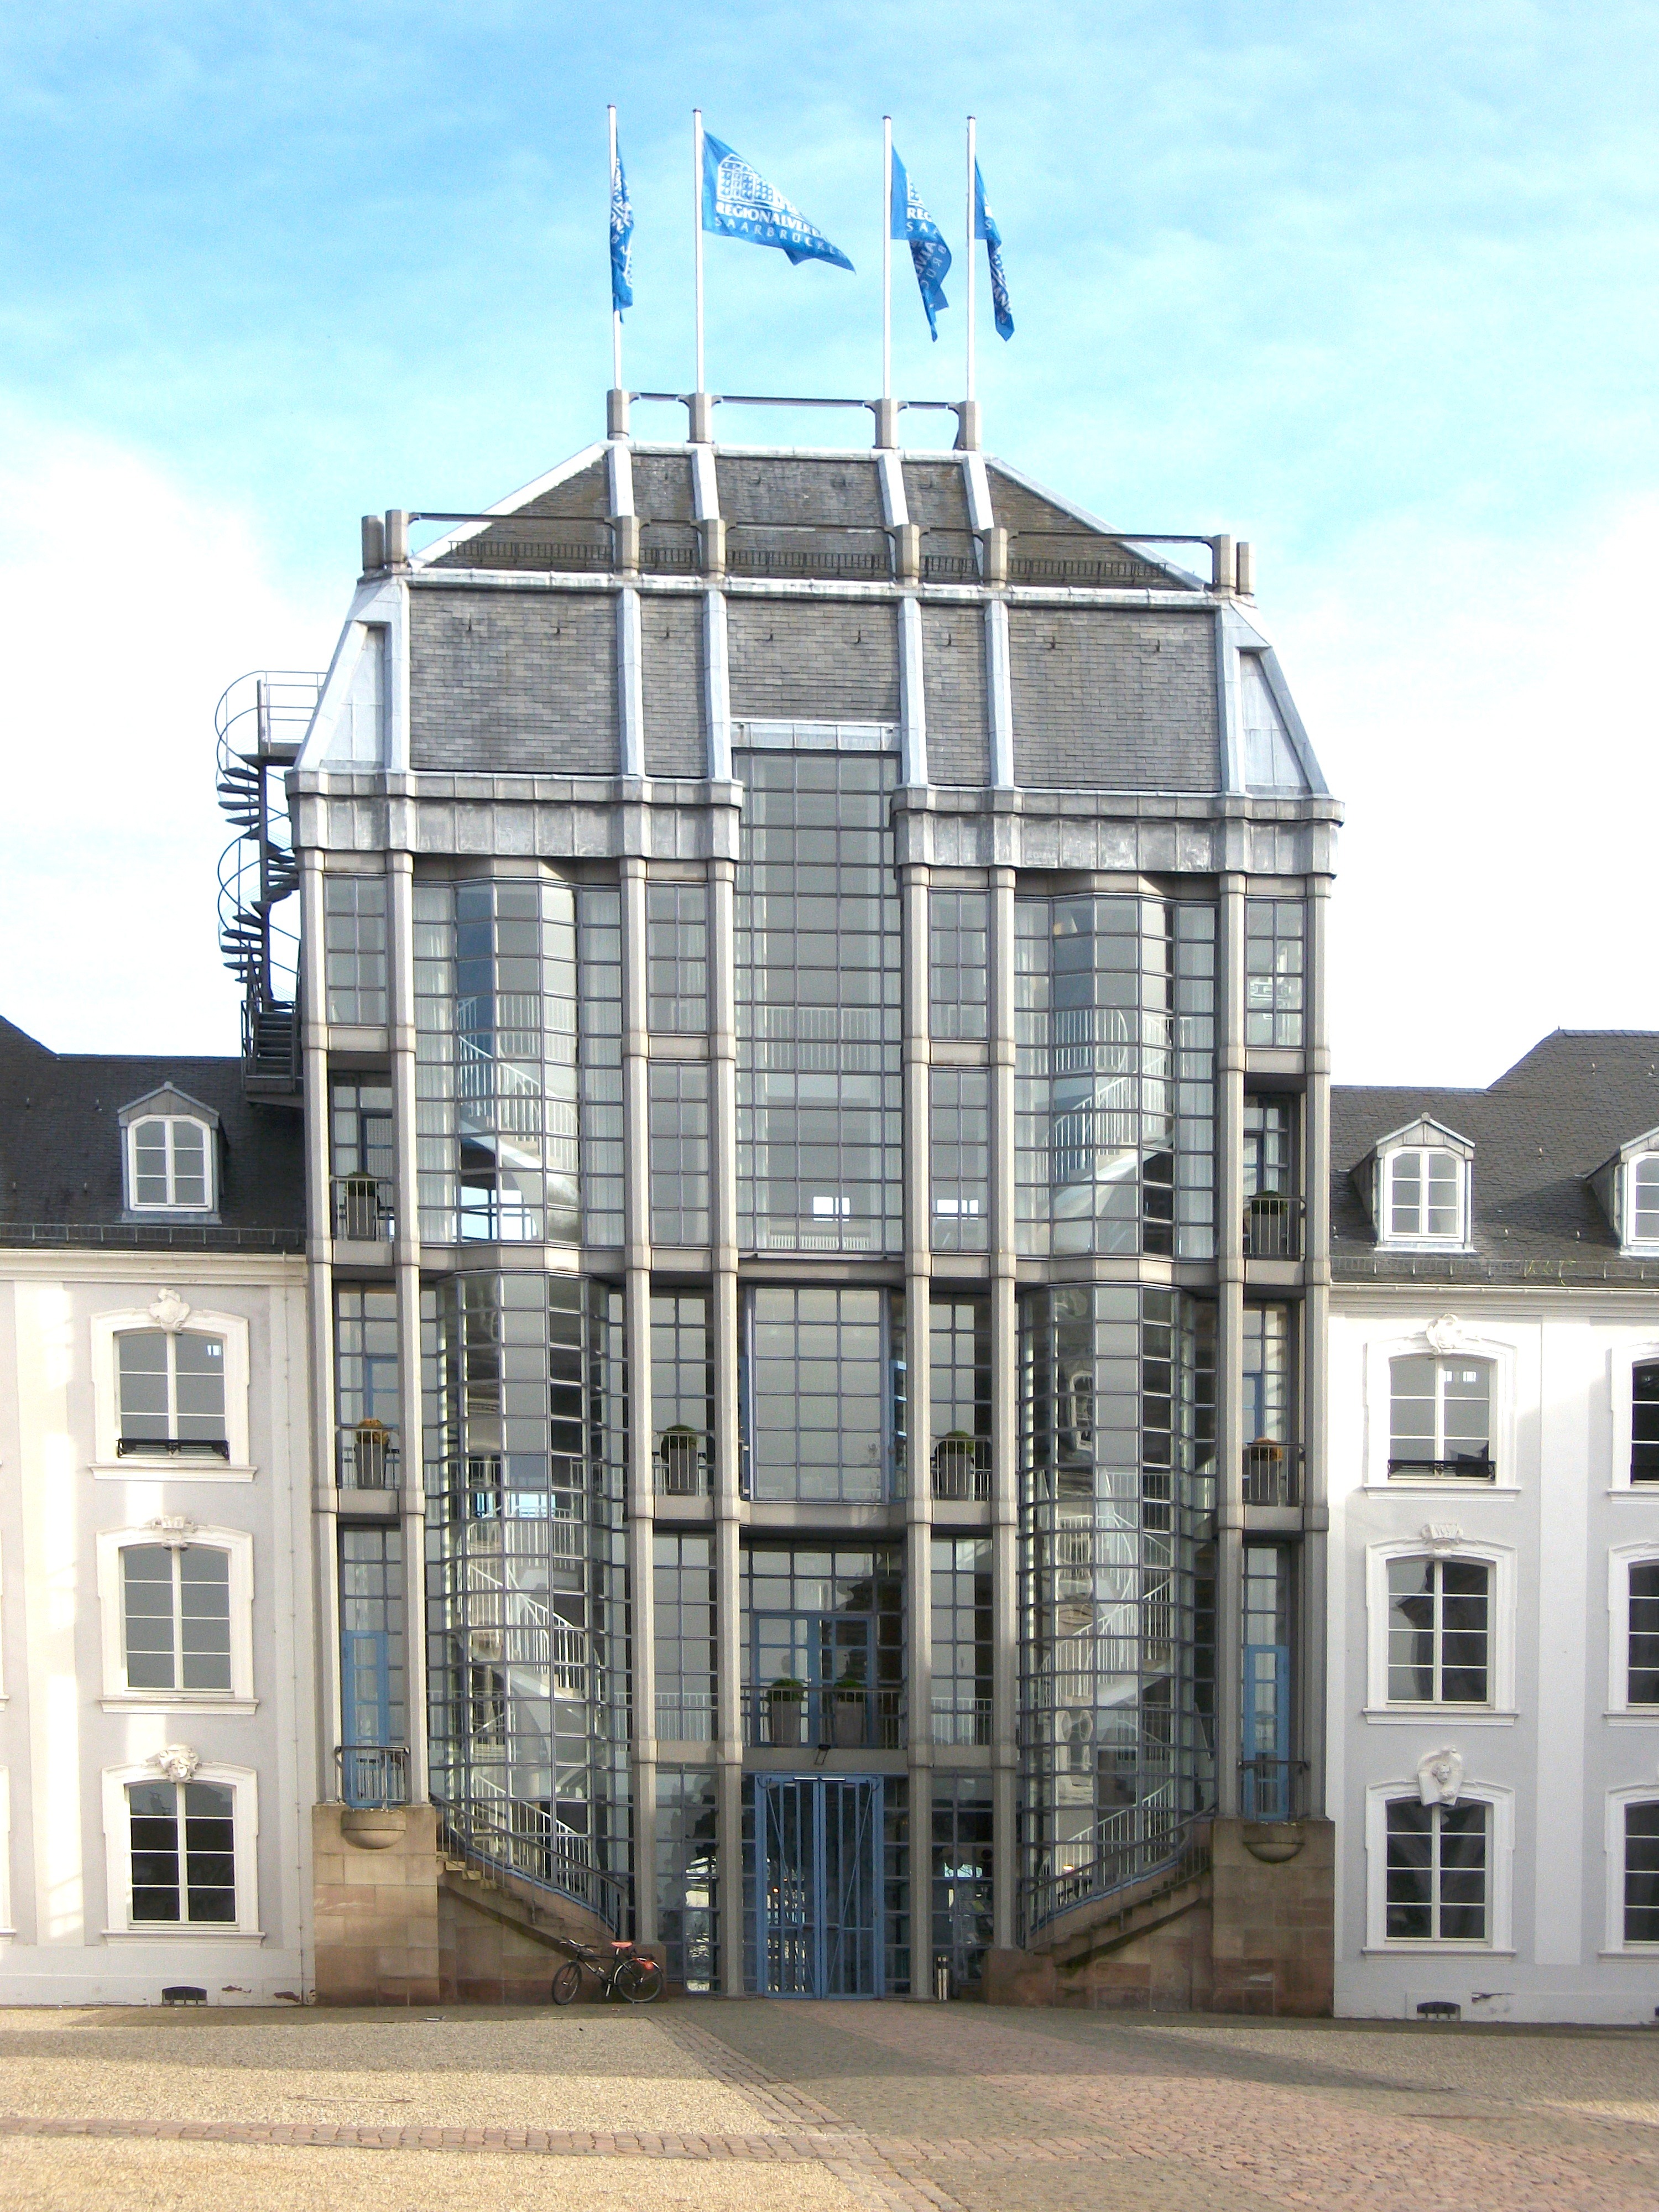
architecture, sky, building, city, urban, facade, property, modern, tower block, outside, clouds, germany, beautiful, commercial building, headquarters, cities, condominium, residential area, saarbruecken